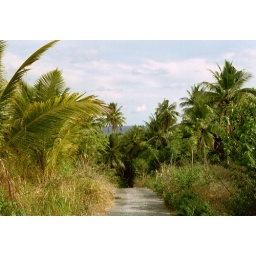
the small road to the beach in Olilit lama